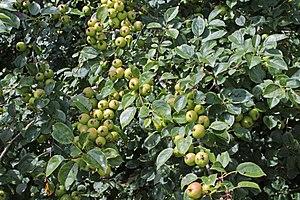
Le Boquettier, le Pommier sauvage ou Pommier des bois est une espèce d'arbres de la famille des Rosacées, spontanée dans toute l'Europe et parfois cultivé.